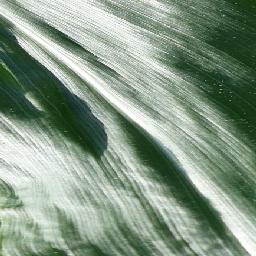
Label: Corn___healthy